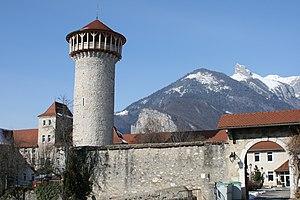
Le château de Faverges est un ancien château fort, du XIIIᵉ siècle, remanié au XVᵉ siècle, situé à la frontière du comté de Savoie et du comté de Genève, qui se dresse sur la commune de Faverges-Seythenex dans le département de la Haute-Savoie en région Auvergne-Rhône-Alpes.
Faverges est une ancienne commune française située dans le Sud du département de la Haute-Savoie en région Auvergne-Rhône-Alpes. Centre urbain de la communauté de communes du pays de Faverges, la commune comptait 6 968 habitants en 2013, ce qui en fait la dix-neuvième ville haut-savoyarde. La commune se situe en amont du lac d'Annecy, dans la vallée de Faverges, passage naturel entre la cluse d'Annecy et la combe de Savoie.
Cet article recense les monuments historiques de la Haute-Savoie, en France.